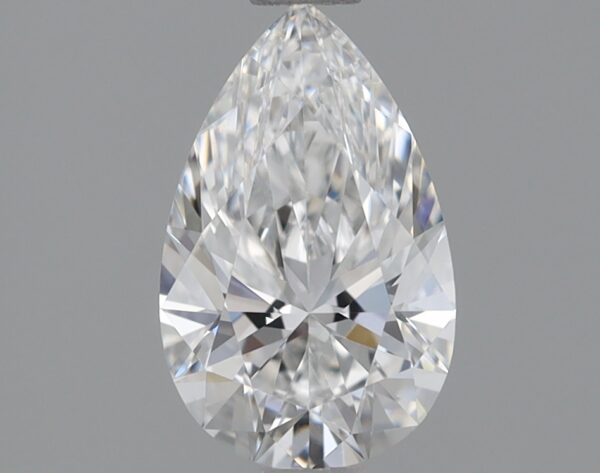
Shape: pear
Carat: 0.81
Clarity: VVS2
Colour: E
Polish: EX
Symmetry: EX
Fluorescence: NONE
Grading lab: IGI
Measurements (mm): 8.32 x 5.19 x 3.26